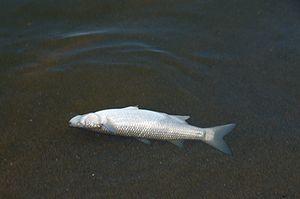
Poisson mort sur l'oued Soummam probablement une pollution aux pesticides suite à des pluies importantes